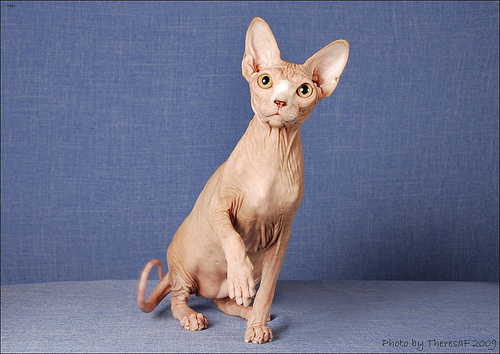
Animal: cat
Breed: Sphynx